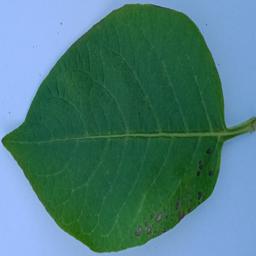
Etiqueta: Tizon_Temprano